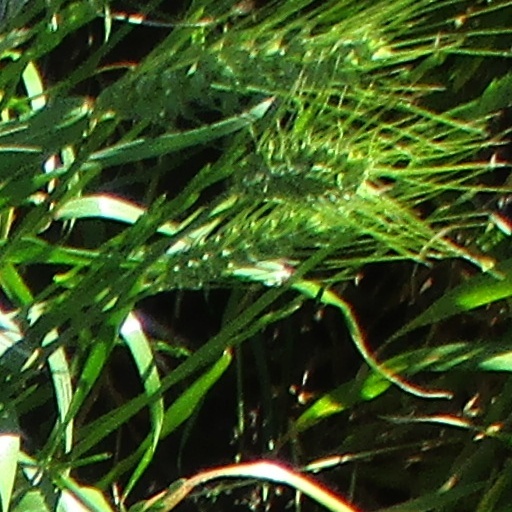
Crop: wheat